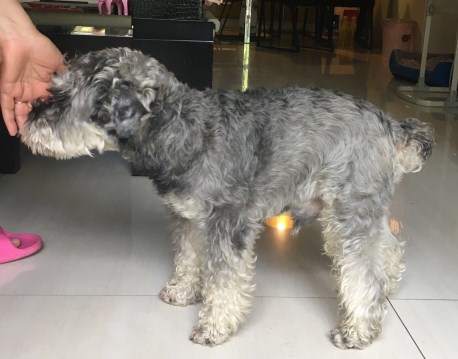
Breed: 2342-n000102-miniature_schnauzer